Moonbeam City

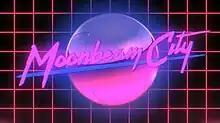

Moonbeam City is an American adult animated sitcom created by Scott Gairdner starring the voices of Elizabeth Banks, Rob Lowe, Kate Mara and Will Forte. It premiered on Comedy Central on September 16, 2015. On March 30, 2016, the series was cancelled after one season.